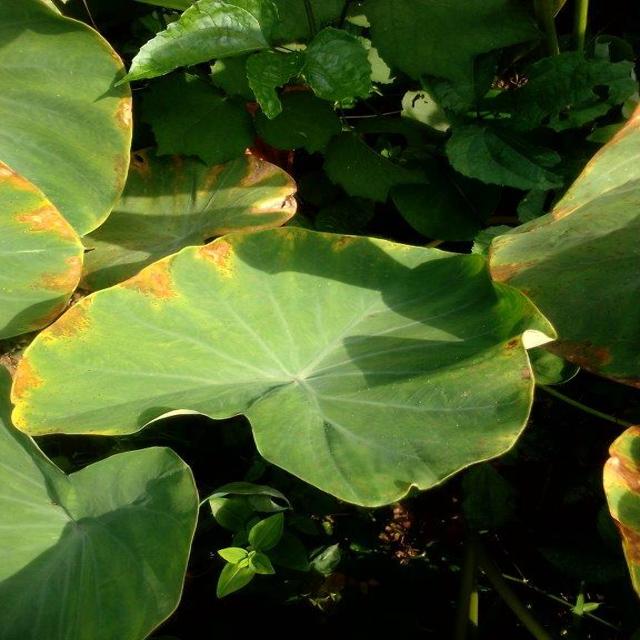
Label: Mid_Blight